Gaspara Stampa

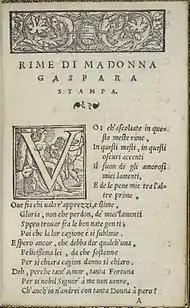
The first page of Gaspara Stampa's "Rime", 1554

The first edition of Gaspara Stampa's poetry, "Rime di Madonna Gaspara Stampa", was published posthumously in October 1554 by Venetian printer Plinio Pietrasanta. The collection was edited by her sister Cassandra. It was dedicated to Giovanni Della Casa.